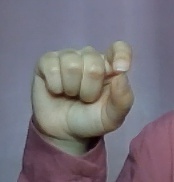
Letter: fa